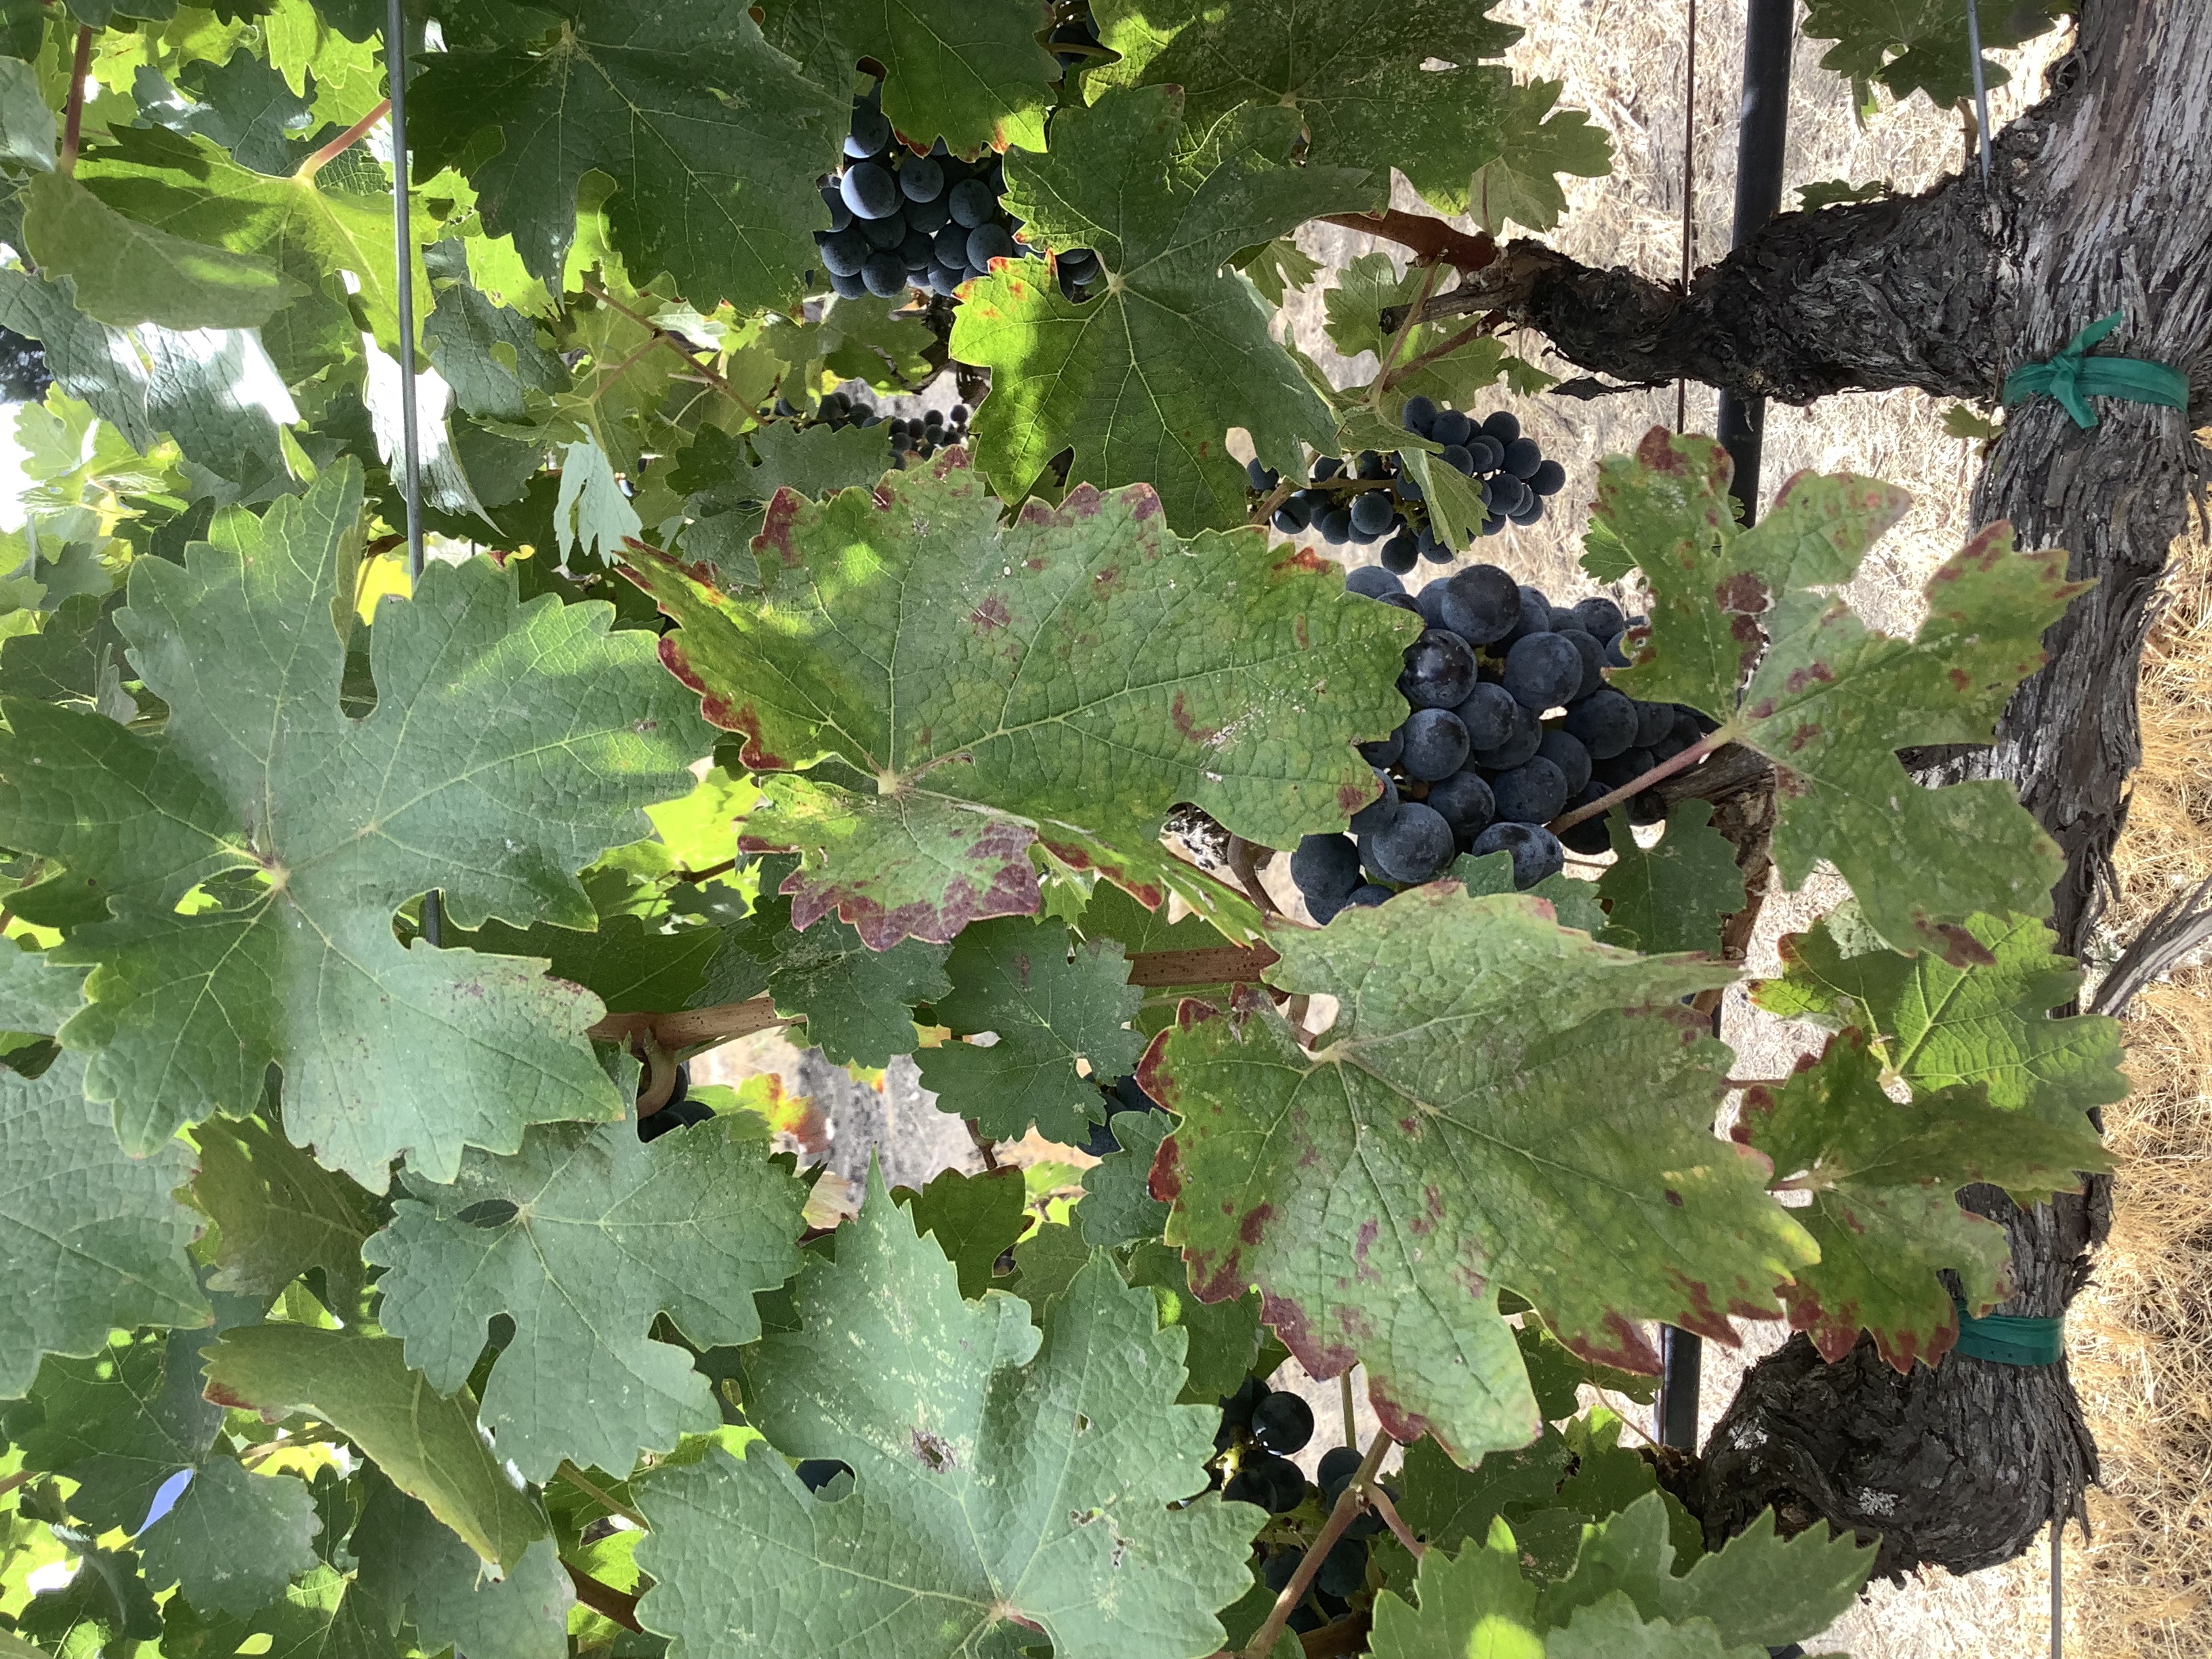
Label: Leafroll 3